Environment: real
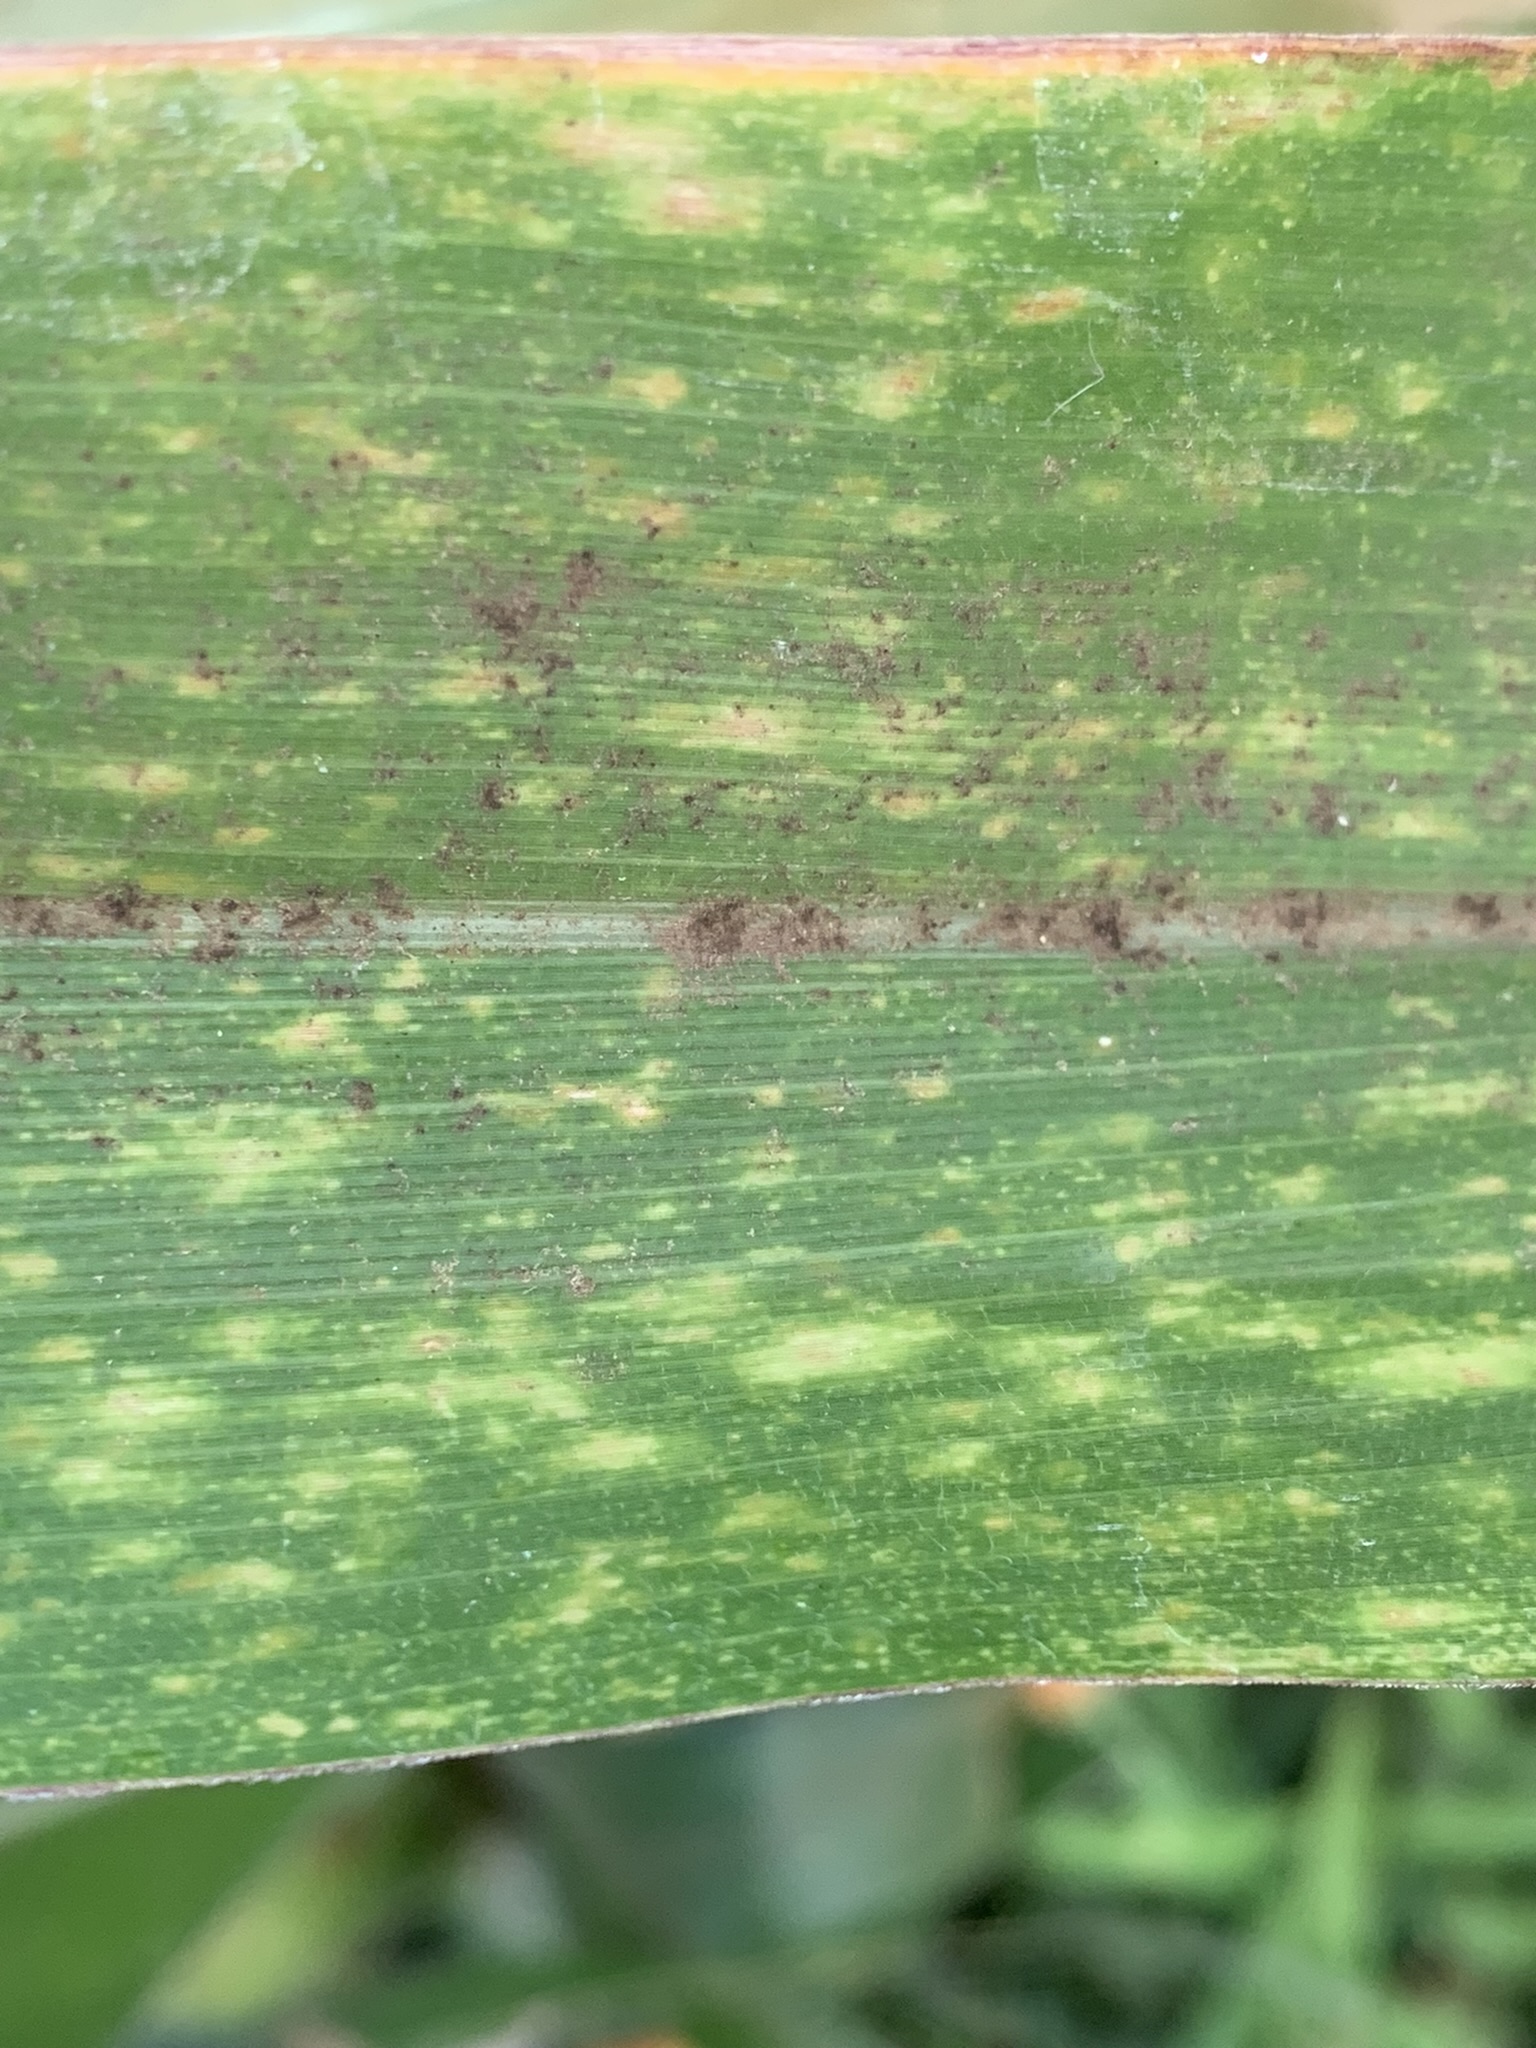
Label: lethal_necrosis